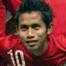
Age: 20